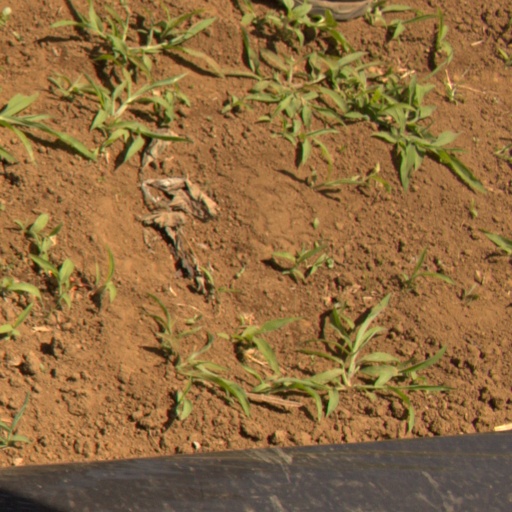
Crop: Jerusalem artichoke